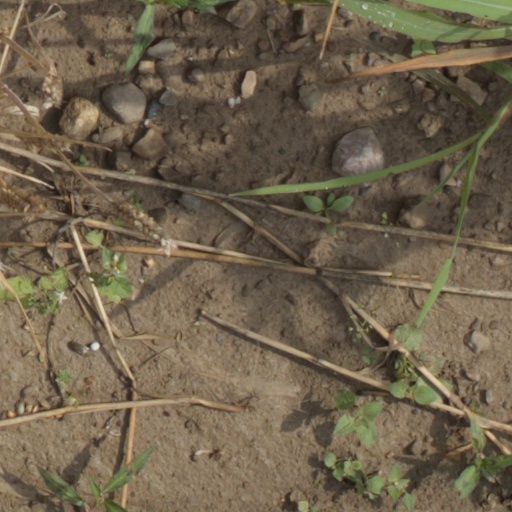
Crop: wheat